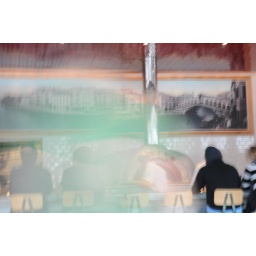
A guy in a green shirt walked in front of me as I was taking this.